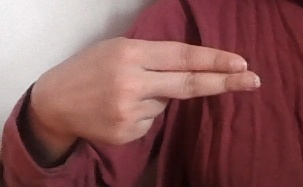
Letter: ain